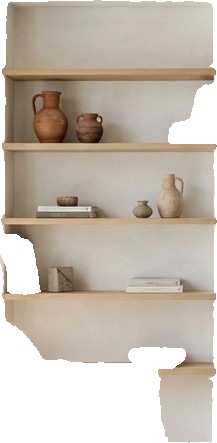
Surface category: cabinetry